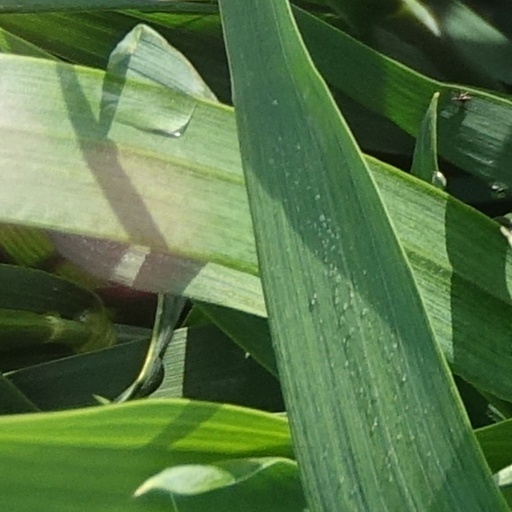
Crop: wheat